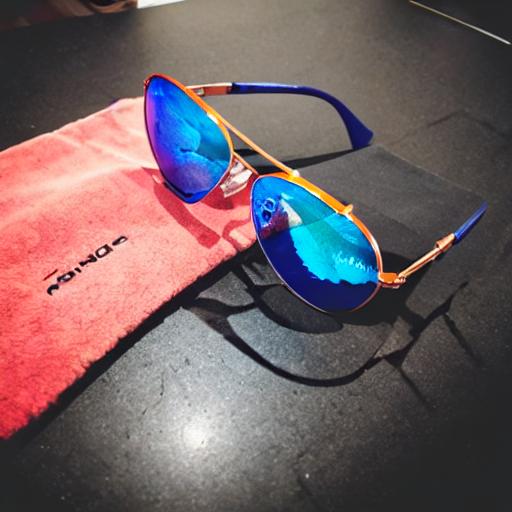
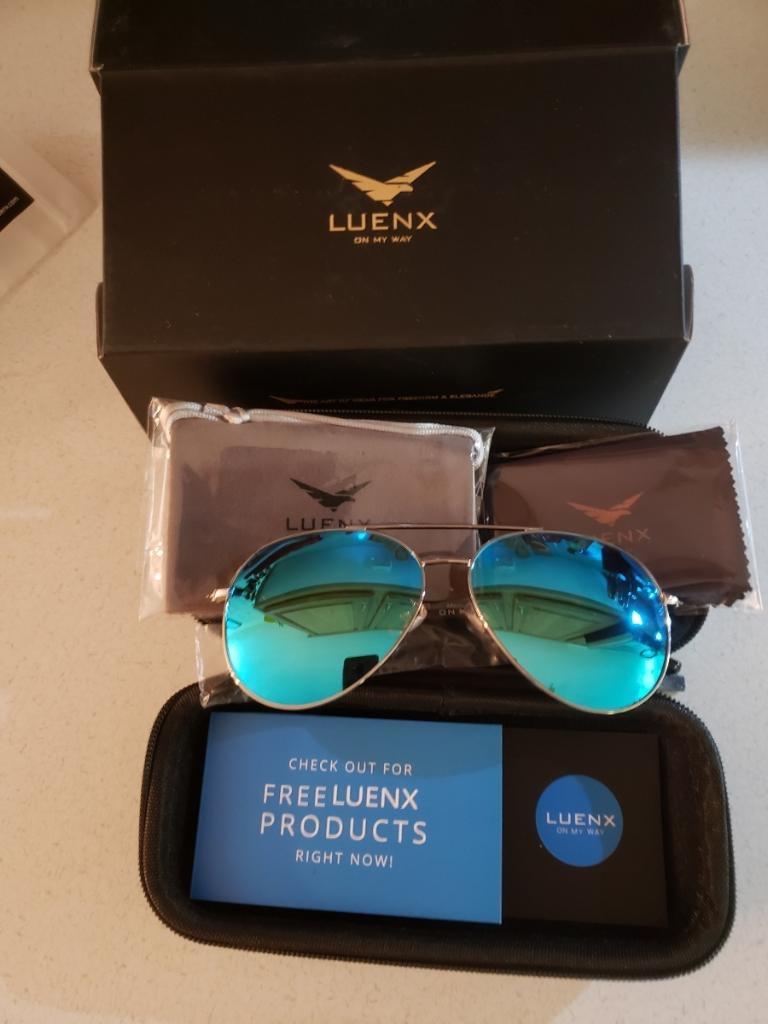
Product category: accessories_sunglasses
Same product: no